Tottenham South (UK Parliament constituency)

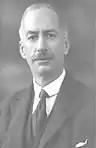
Percy Alden

Another General Election was required to take place before the end of 1940. The political parties had been making preparations for an election to take place and by the Autumn of 1939, the following candidates had been selected;